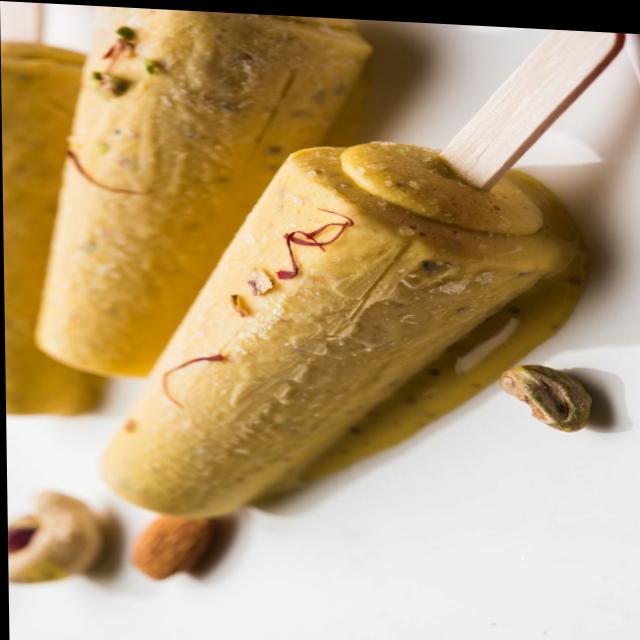
Dish: kulfi